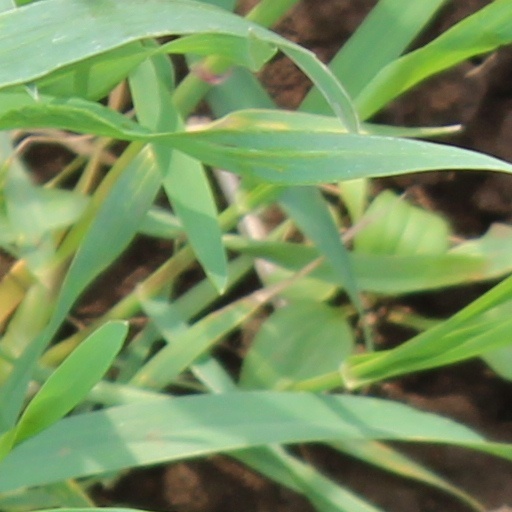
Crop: wheat